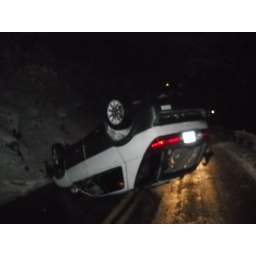
this was on falls road , slick roads in maryland. why speed , no one was hurt.